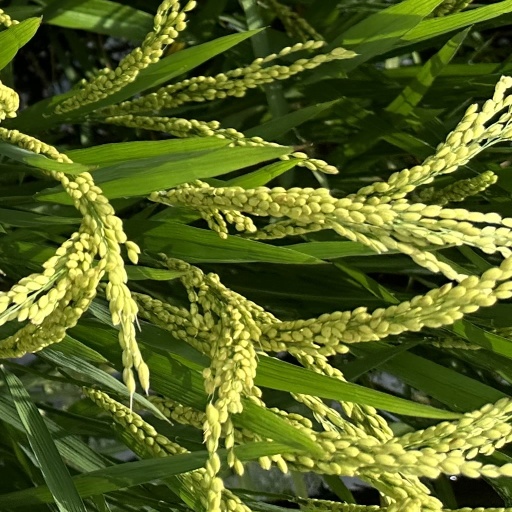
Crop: rice